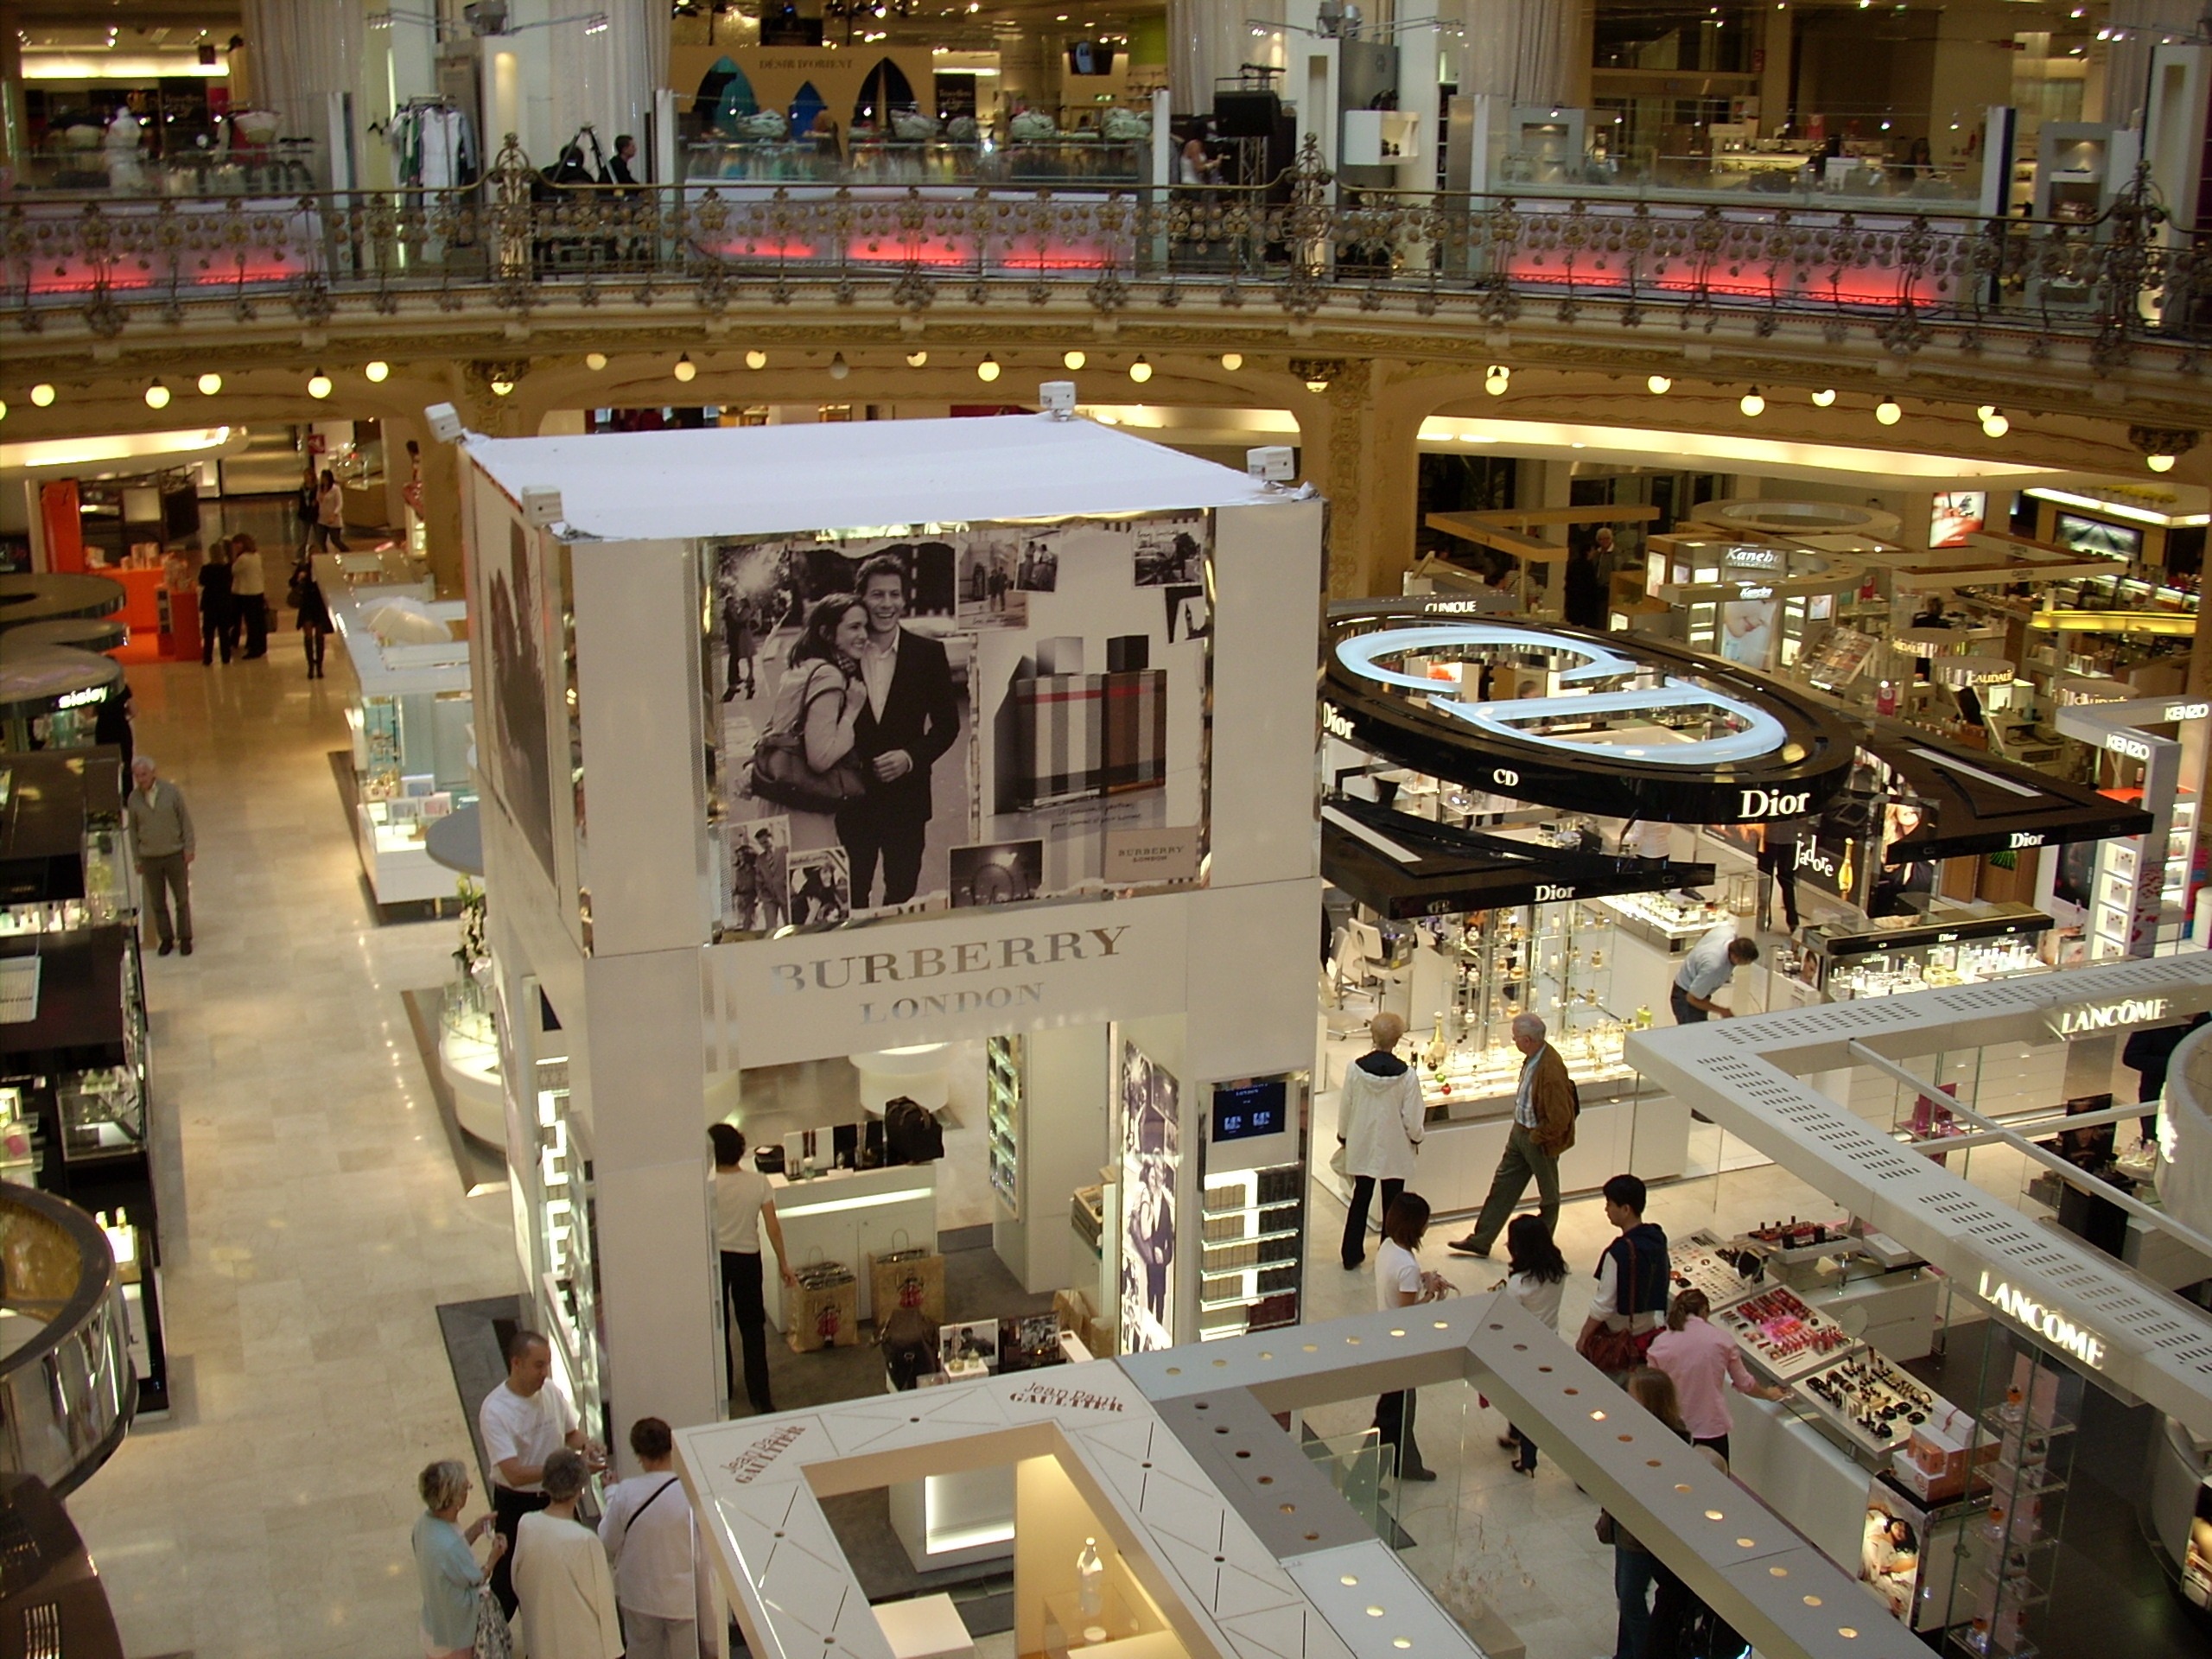
people, paris, france, shopping, famous, detail, tourist attraction, commerce, shopping center, retail, fashionable, brands, shopping mall, magasin de lafayette